Praga Koneser Center

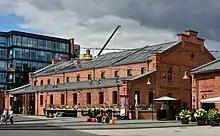
Seat of Google of Startups Campus

Praga Koneser Center is a complex of residential, office, cultural and entertainment facilities located on the premises of the former Warsaw Vodka Factory "Koneser". The complex is surrounded by Ząbkowska, Nieporęcka, Białostocka and Markowska streets from all sides.